West Fifth Street-West Sixth Street Historic District

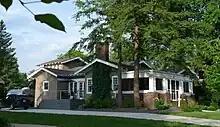
910 W. Fifth Street, 1915, Craftsman bungalow

The bungalow at 910 W. Fifth St is considered one of the best Craftsman style-influenced bungalows in Marshfield. Built in 1915, it is a rambling one-story building, with the exposed rafter tails of Craftsman style. Another hallmark of the style present in this building is the tapered brick columns that frame the porch. These support square wooden columns. Walls are clad with wood shingles. The original owner is unknown.